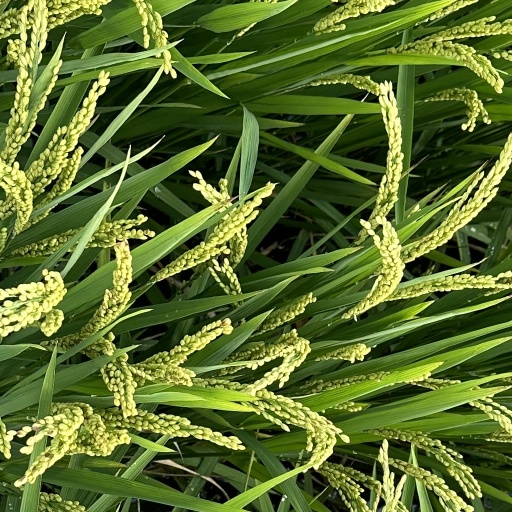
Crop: rice